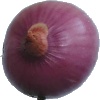
Label: Onion Red Peeled 1